Laksamana College of Business

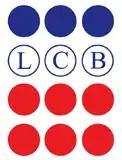

The Laksamana College of Business (LCB), is an accredited private university college in Brunei. It was the first British college to open a campus as a foreign educational institution in the country, achieved through its partnership with Kensington College of Business, the University of Chester, and Abdul Razak Holdings, in Brunei.